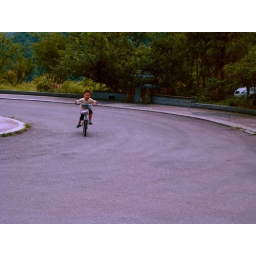
CH's younger son on the bike he has recently learned to ride in the driveway at the Leader Village Taroko